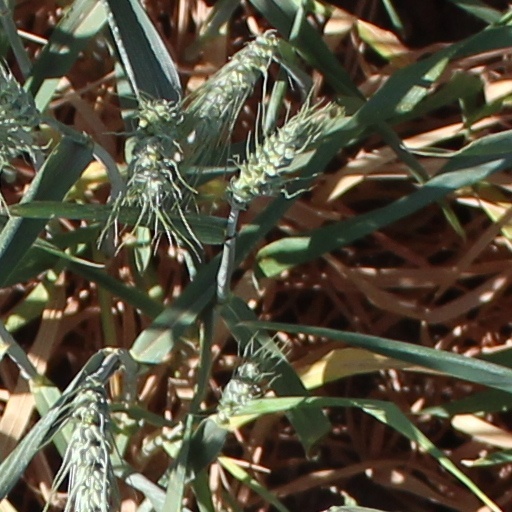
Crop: wheat